Leon Pinsker

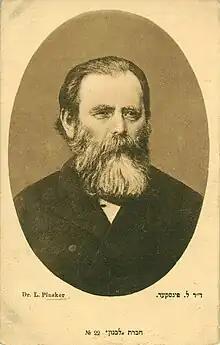

Leon Pinsker or Judah Leib Pinsker was a physician and Zionist activist.